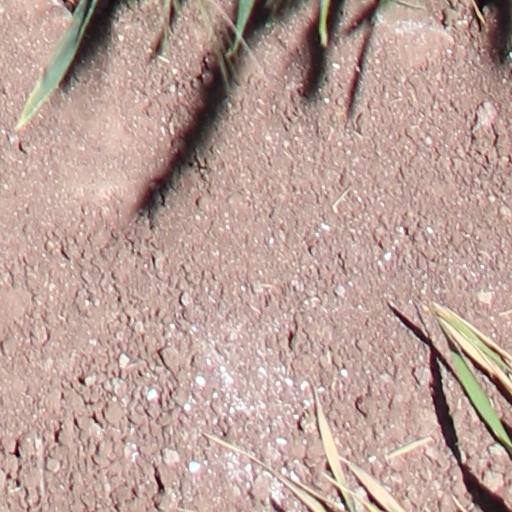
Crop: wheat